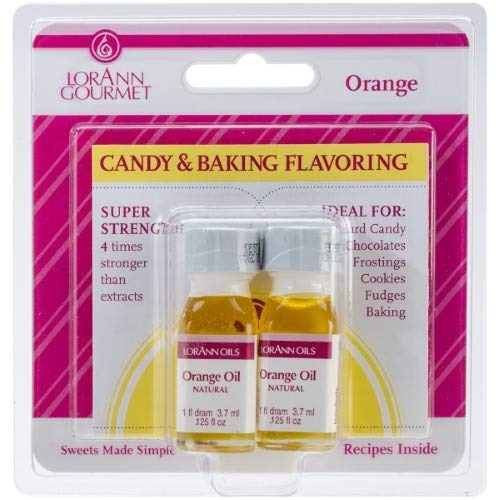
Item Name: Lorann Candy and Baking Flavoring (Pack of 2)
Value: 1.0
Unit: Count

Price: 13.67